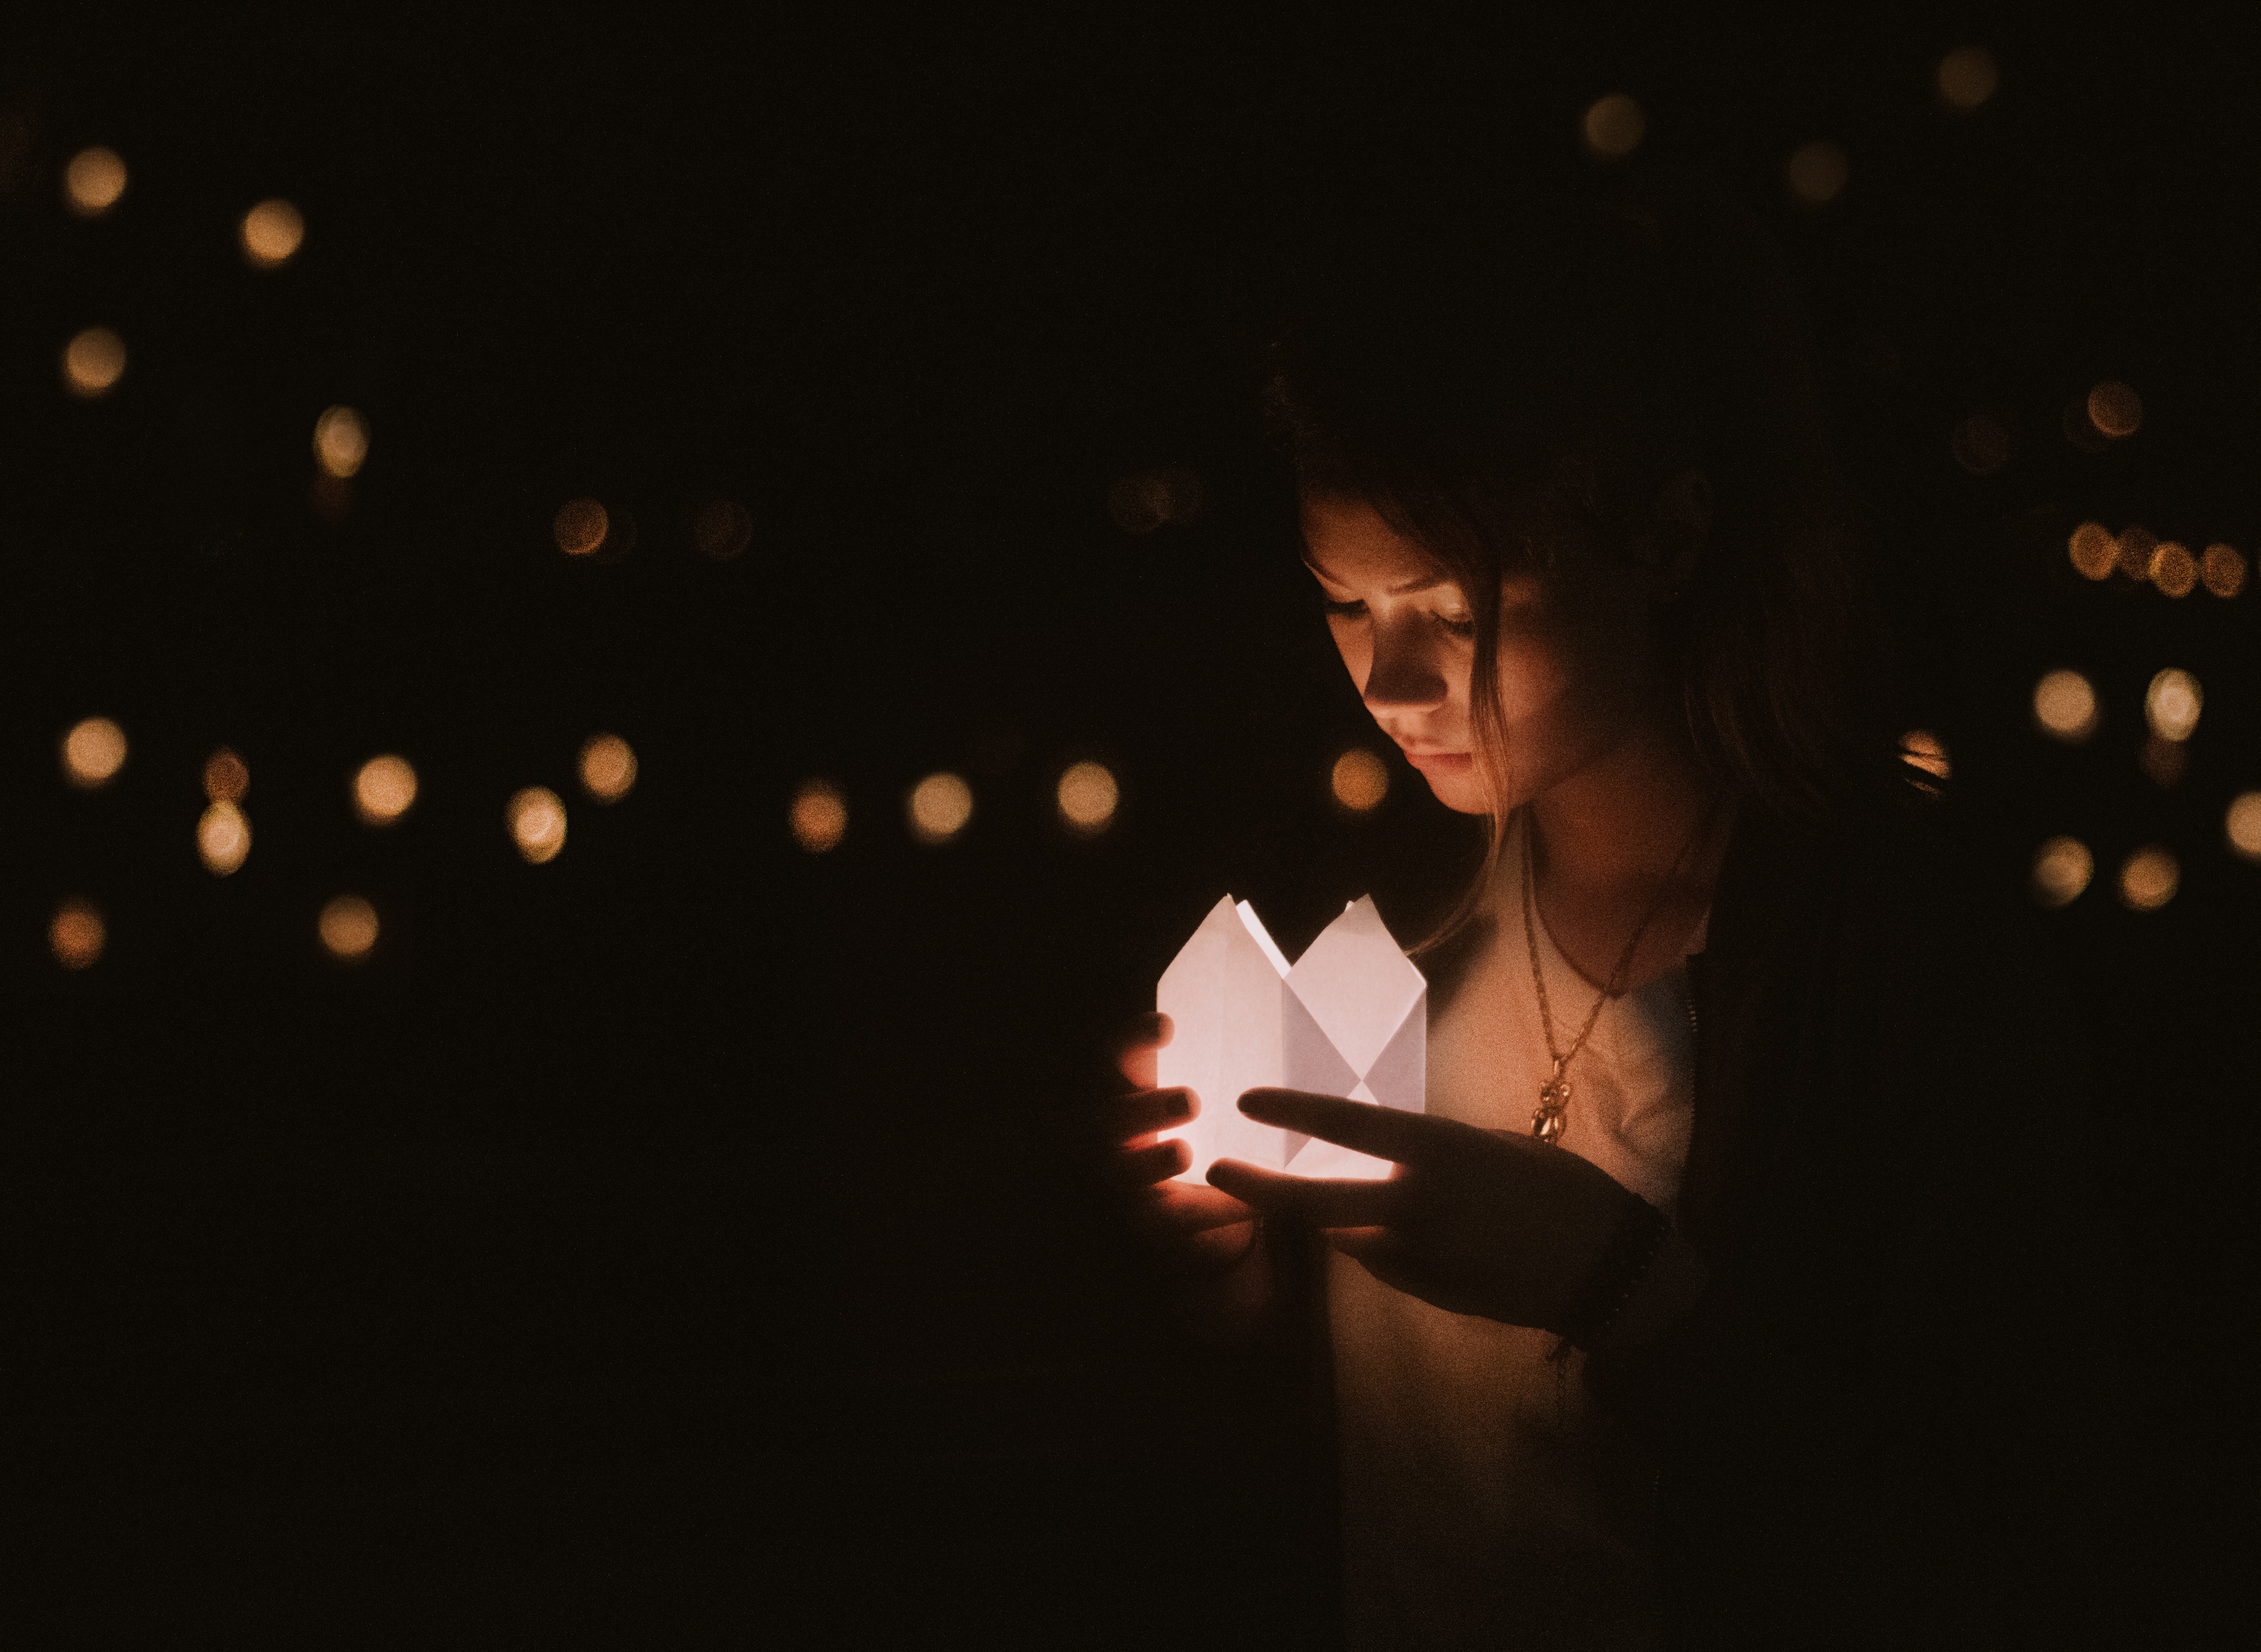
light, night, sparkler, darkness, black, lighting